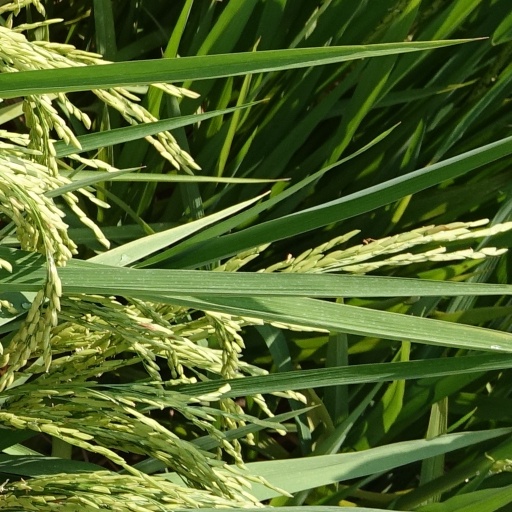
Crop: rice